Elena Frolova

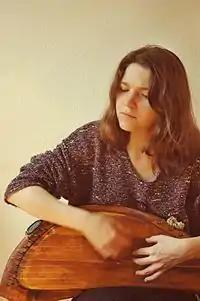
Elena Frolova playing gusli(Photo by Margarita Kabakova)

In 1996, Elena has mastered a new instrument, gusli, to perform Russian folk and other songs.